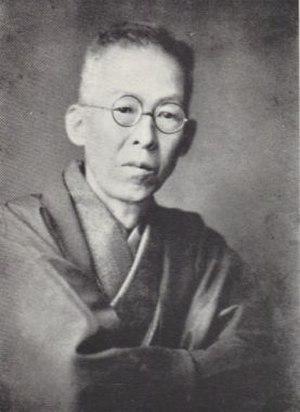
Kidō Okamoto, né le 15 octobre 1872 dans le district de Shiba Takanawa, quartier de l'arrondissement Minato-ku à Tokyo – mort le 1ᵉʳ mars 1939, est un écrivain japonais dont le véritable nom est Keiji Okamoto.